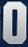
Number: 0